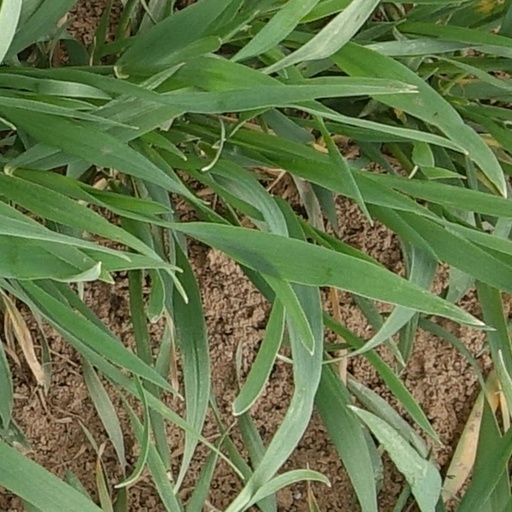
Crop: wheat